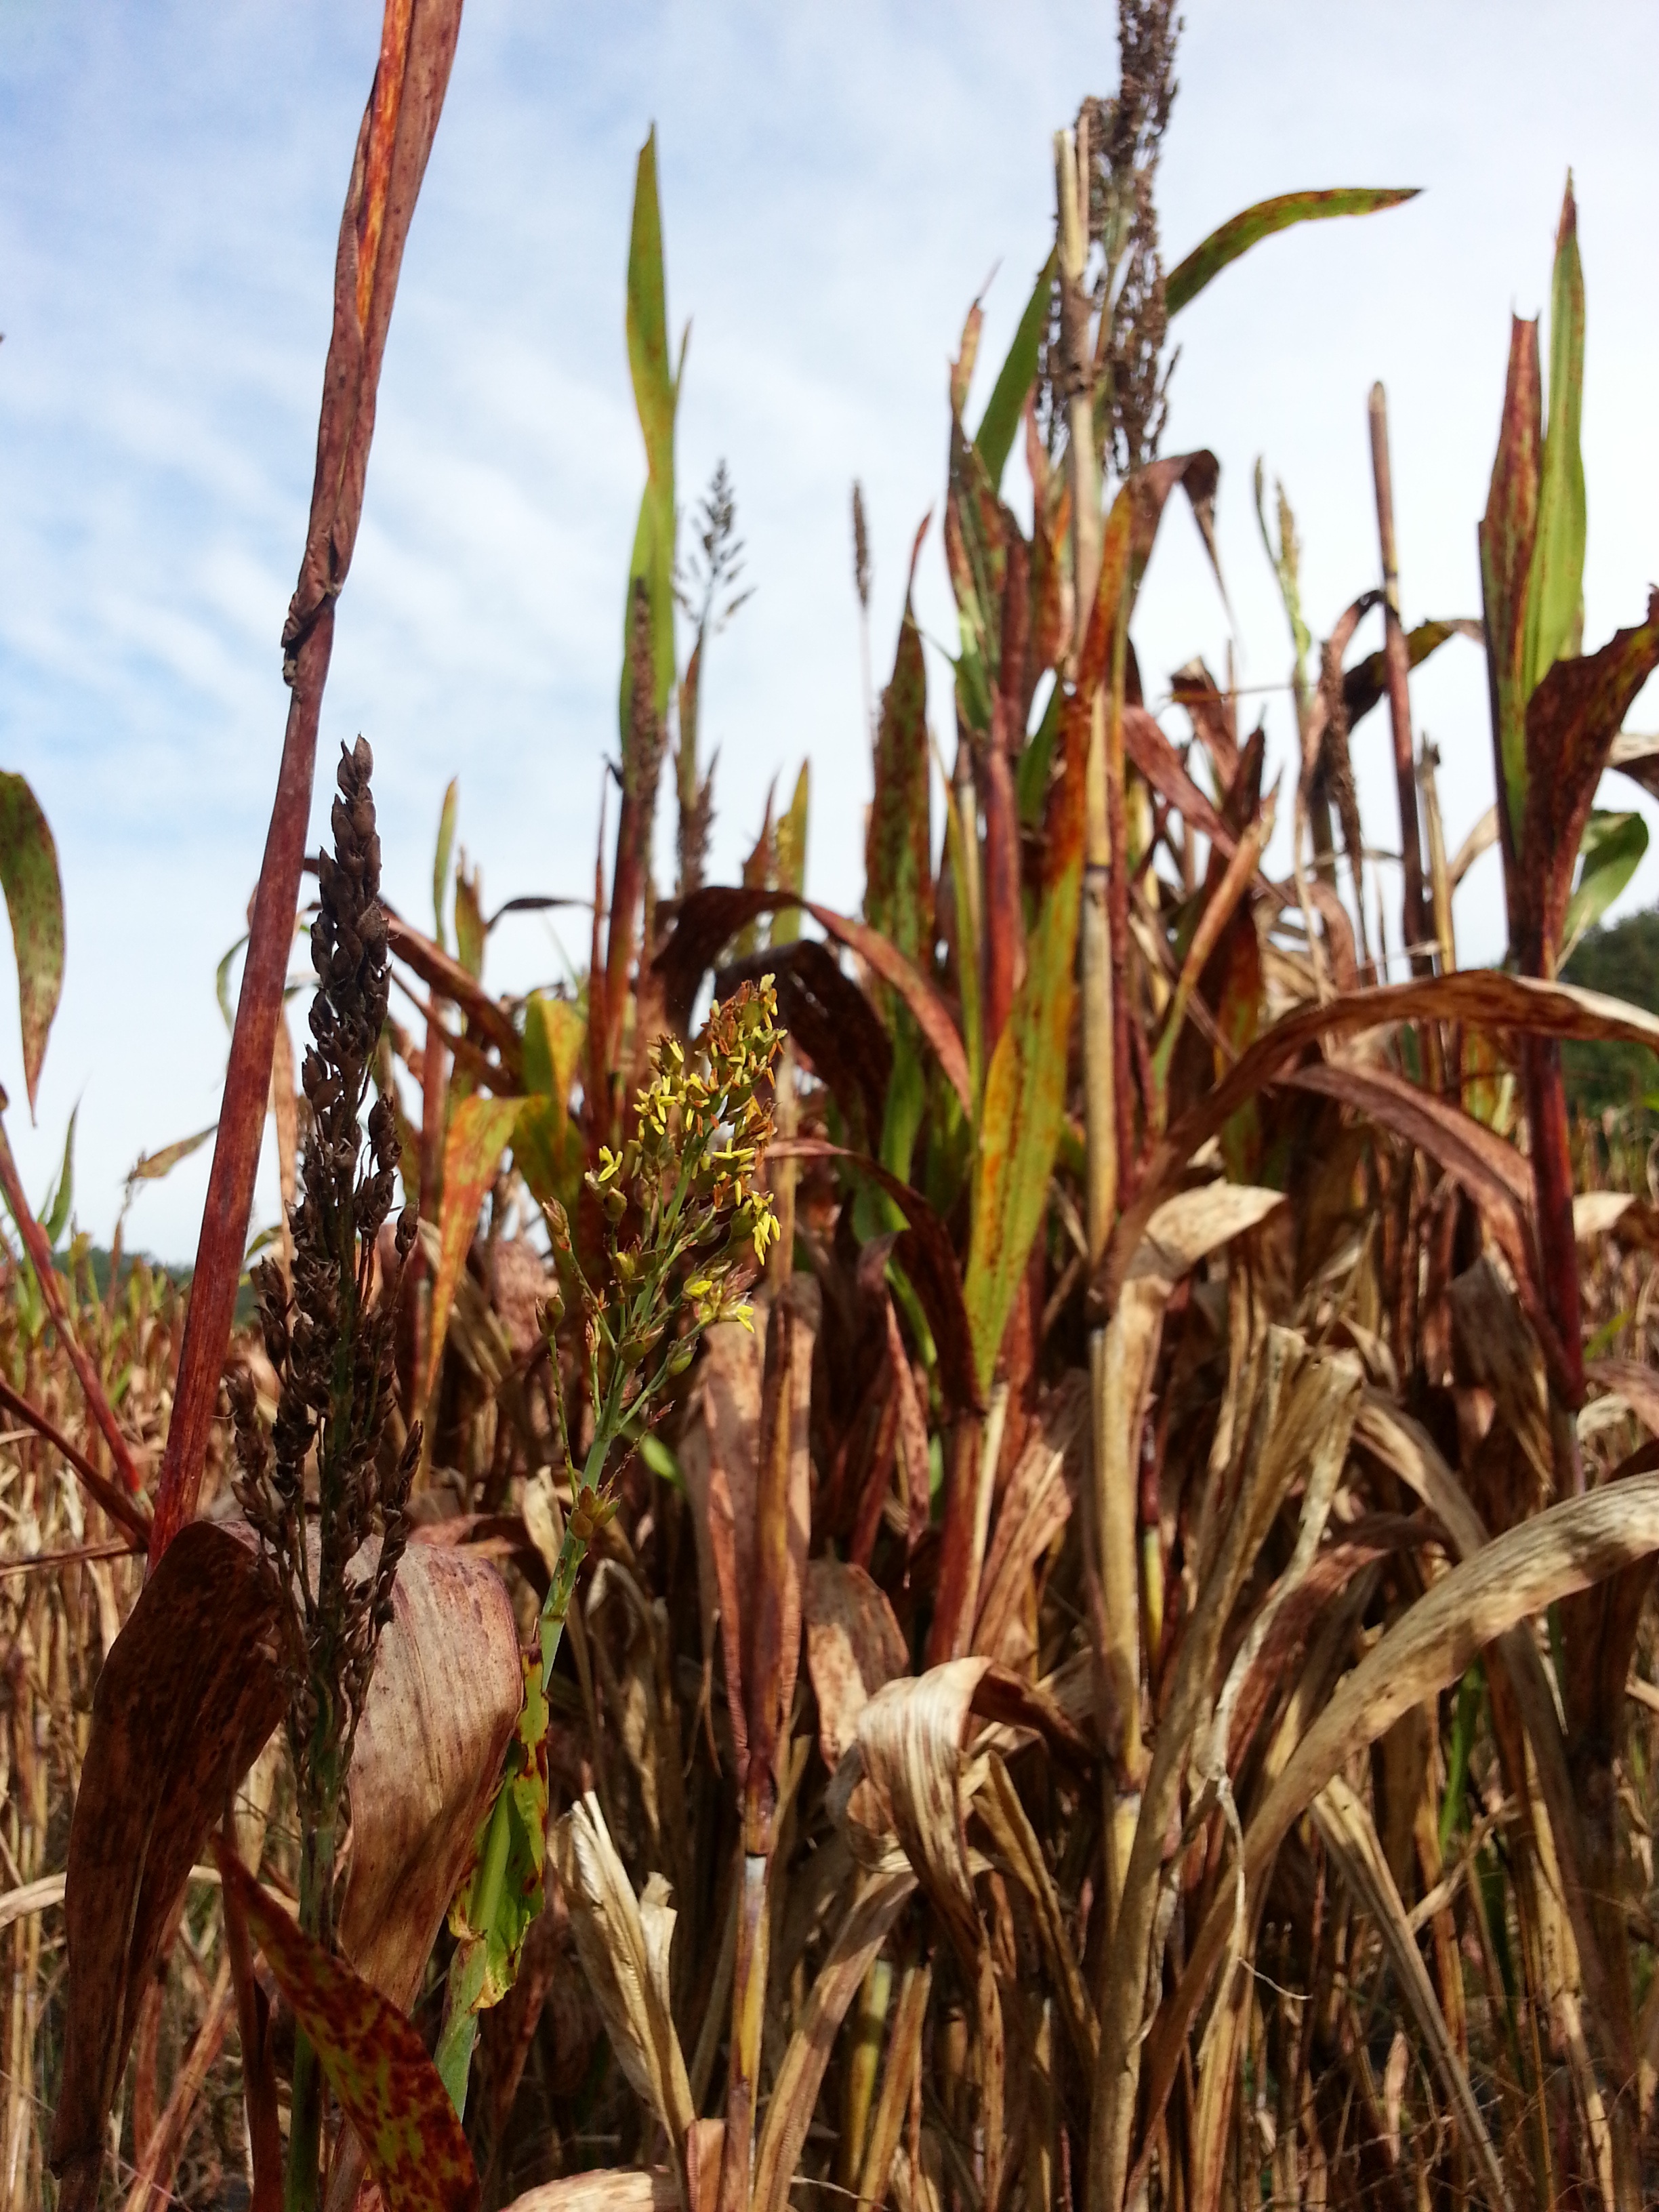
nature, plant, field, prairie, flower, food, crop, autumn, soil, agriculture, cereal, plantation, maize, flowering plant, millet, commodity, sorghum, grass family, land plant, food grain, the nutritional value of millet